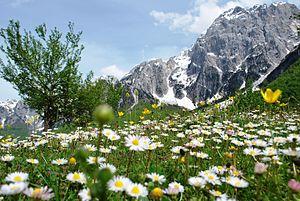
Le parc national de la vallée de Valbona est situé au nord de l'Albanie à la frontière avec le Monténégro. Couvrant une superficie de 80 km², il est déclaré parc national en 1996. Il englobe la rivière Valbona et ses environs avec un terrain montagneux, des paysages alpins, des sources glaciaires, des dépressions profondes, diverses formations rocheuses, des cascades et la vallée de Valbona avec ses conifères et forêt de feuillus. Il se caractérise par ses régions très reculées qui ont un vaste écosystème préservé resté principalement intact.